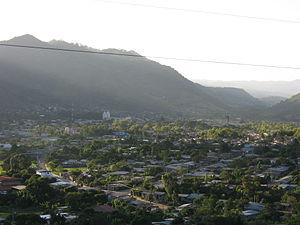
Jinotega, capitale du département de Jinotega, est une ville du Nicaragua située sur la route panaméricaine à 142 km au nord de Managua la capitale du pays.